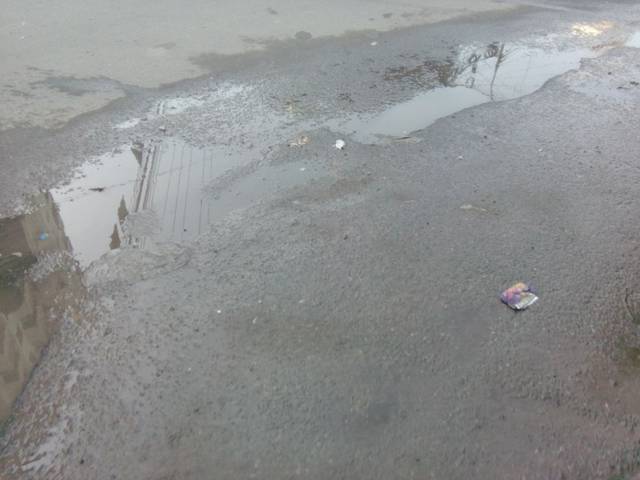
Region: Bangladesh
Coordinates: 23.744, 90.385